Internal resistance to apartheid

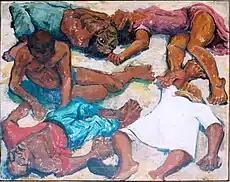
Painting depicting the Sharpeville Massacre

In 1958 a group of disenchanted ANC members broke away from the ANC and formed the Pan Africanist Congress of Azania (PAC) in 1959. First on the PAC's agenda was a series of nationwide demonstrations against the pass laws. The PAC called for blacks to demonstrate against pass books on 21 March 1960. One of the mass demonstrations organised by the PAC took place at Sharpeville, a township near Vereeniging. The size of the crowd was estimated to be 20,000 people. The crowd converged on the Sharpeville police station, singing and offering themselves up for arrest for not carrying their pass books. A group of police officers panicked and opened fire on the demonstrators shortly after the crowd approached the police station, killing 69 people and injuring 186. All the victims were black, and most of them had been shot in the back. Many witnesses stated that the crowd was not violent, but Colonel J. Pienaar, the senior police officer in charge on the day, said: "Hordes of natives surrounded the police station. My car was struck with a stone. If they do these things they must learn their lesson the hard way." The event became known as the Sharpeville massacre. In the aftermath the government banned the African National Congress (ANC) and the PAC.